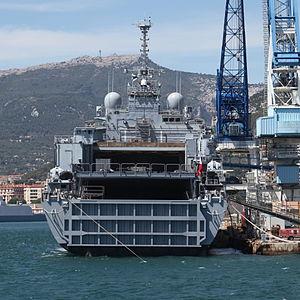
Le TCD Siroco est le deuxième exemplaire de la classe Foudre. L'autre unité du même type était le TCD Foudre, vendue au Chili fin 2011. Le Siroco sera désarmé en 2015, dans le cadre du plan de restructurations annoncé le 15 octobre 2014 par le ministère de la Défense. Il rentre de sa dernière mission pour la marine française le 26 avril 2015. Le lundi 6 juillet 2015, le TCD Siroco effectue sa dernière sortie en mer. Il a été renommé NAM Bahia lors de son transfert à la Marine brésilienne, le 5 août 2015.